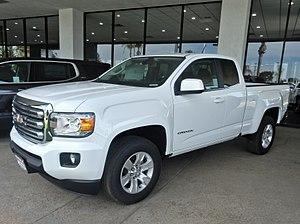
Le GMC Canyon est un pick-up simple ou double cabine produit par GMC en deux générations. C'est le cousin du Chevrolet Colorado.